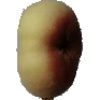
Label: peach_flat